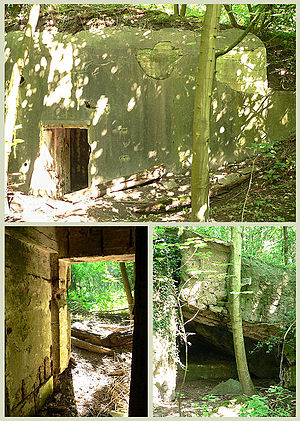
Minsen
Bunker i Wiesenbatterie Schillig
Minsen er en landsby i kommunen Wangerland i Landkreis Friesland i Niedersachsen med cirka 300 indbyggere. På grund af de 4 kilometer mod vest beliggende feriebyer Horumersiel-Schillig og Hooksiel er Minsen præget af den såkaldte bløde turisme, det vil sige at skade naturen så lidt som mulig og at opleve naturen intensiv og oprindelig.